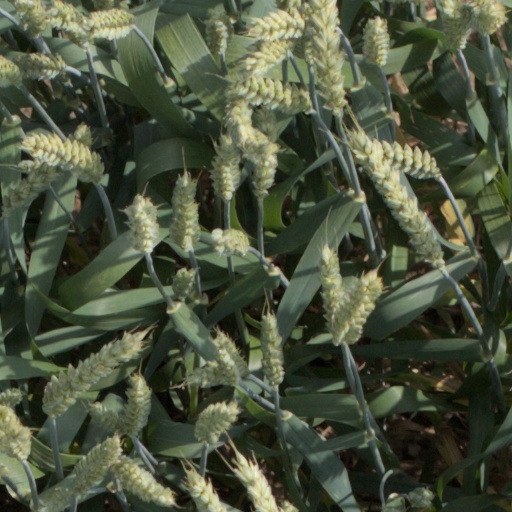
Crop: wheat